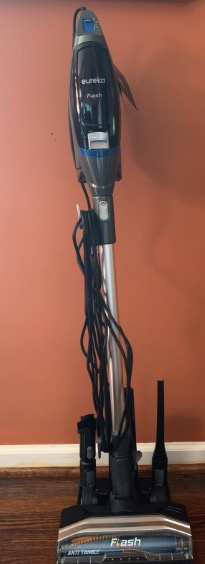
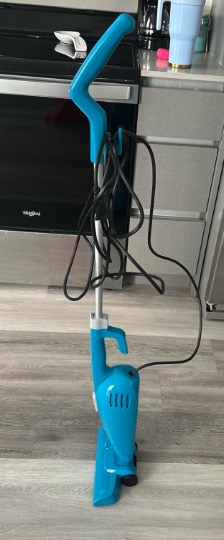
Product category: items_vacuum
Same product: no